Molly Badham

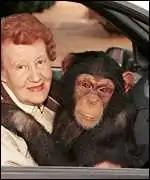
Badham with Tommy the Chimp

Molly Winifred Badham MBE (18 May 1914 – 19 October 2007) was a co-founder of Twycross Zoo. She trained the chimpanzees who appeared on the Brooke Bond PG Tips television advertisements in the 1960s to the 1980s.